Japan National Route 129

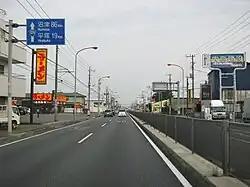
Japan National Route 129 facing south in Atsugi

It has junctions with National Route 16 in Sagamihara, National Routes 412 and 246 in Atsugi, Kanagawa, and National Routes 1 and 134 in Hiratsuka, Kanagawa. The route runs in a north to south direction and has junctions with some major expressways. These include, two interchanges with the Ken-Ō Expressway, Atsugi Interchange at the Tōmei Expressway and Odawara-Atsugi Road, and Atsugi-minami Interchange at the Shin-Tōmei Expressway.